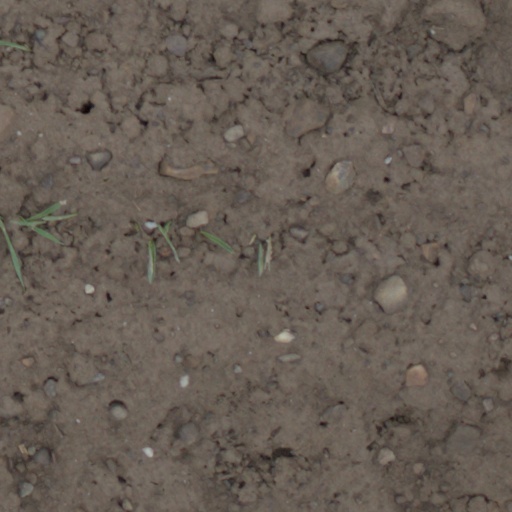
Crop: wheat